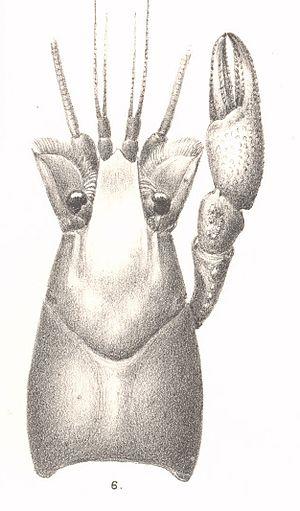
Cambarellus montezumae ou Acocil est une espèce d’écrevisses de la famille des Cambaridae, endémique du Mexique.